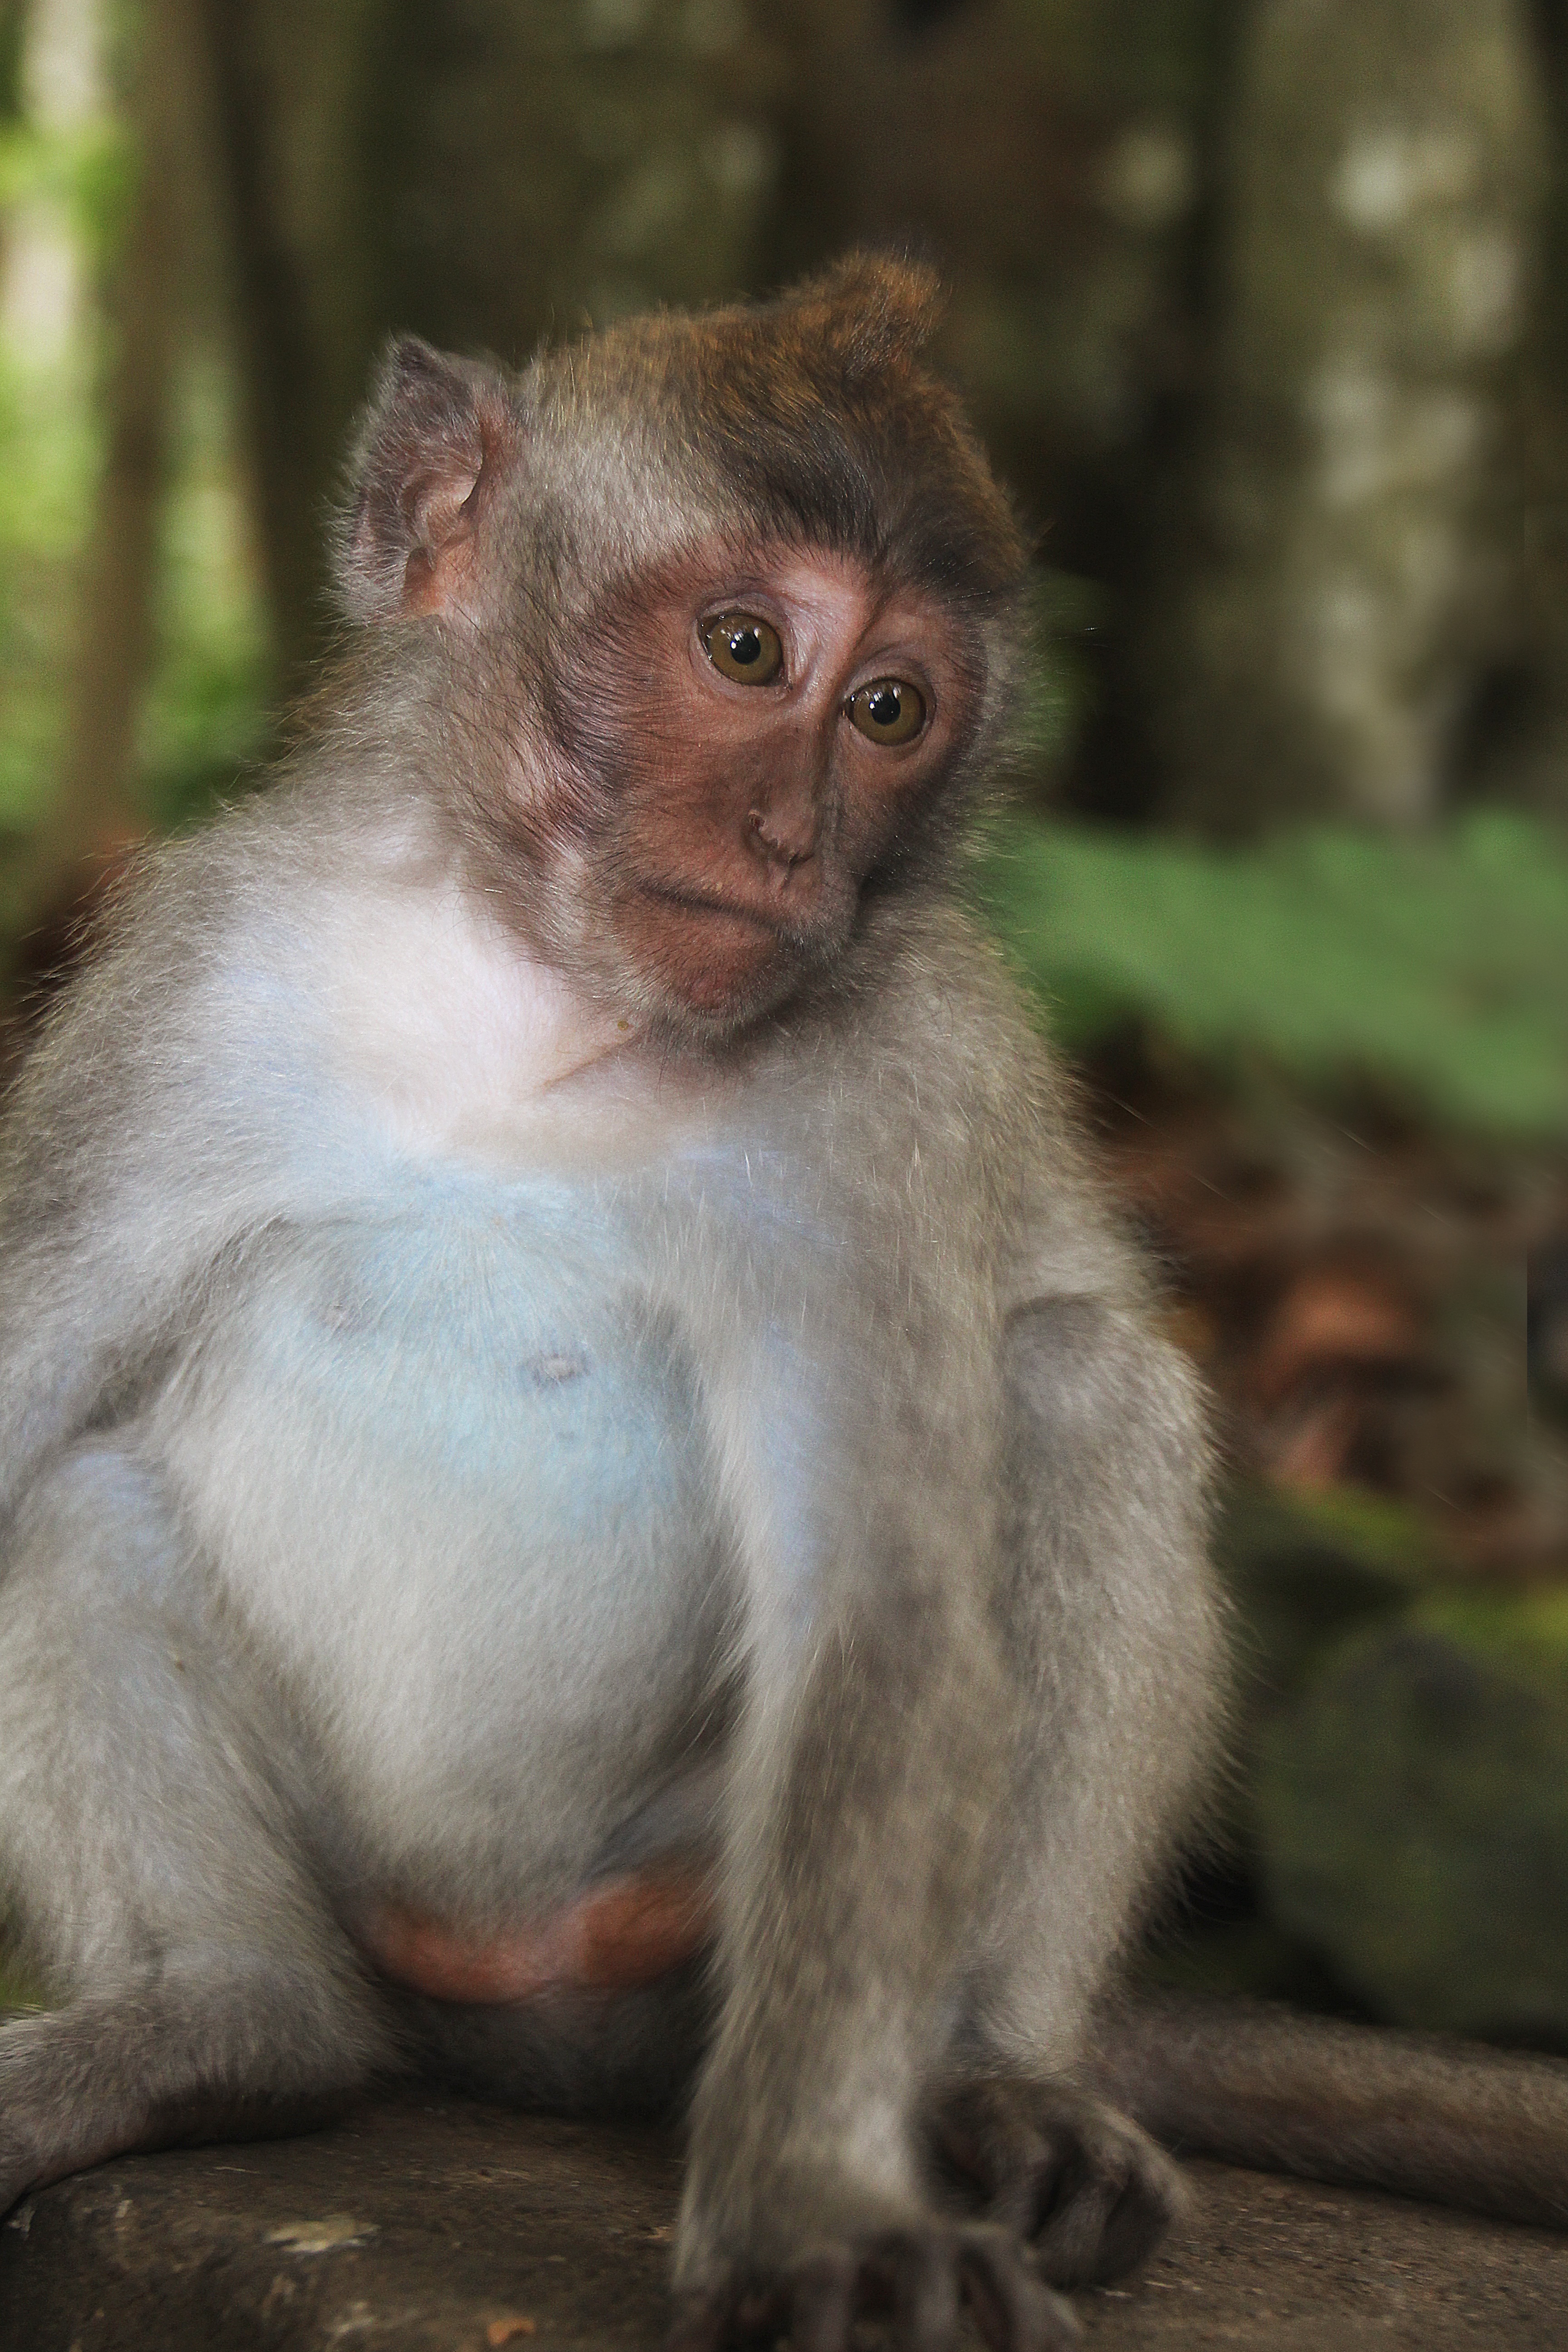
nature, cute, wildlife, zoo, portrait, mammal, monkey, fauna, primate, eyes, beast, vertebrate, funny, nice, glance, emotion, bali, animal portrait, macaque, old world monkey, langur, capuchin monkey, new world monkey, tufted capuchin